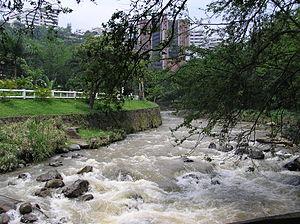
Cali, officiellement Santiago de Cali, est une ville située dans l'ouest de la Colombie. C'est la capitale du département de Valle del Cauca. Avec ses 2 500 000 habitants, Cali se place au troisième rang des villes les plus peuplées de Colombie.
Le río Cali est une rivière de Colombie et un affluent du río Cauca dans le bassin du río Magdalena.